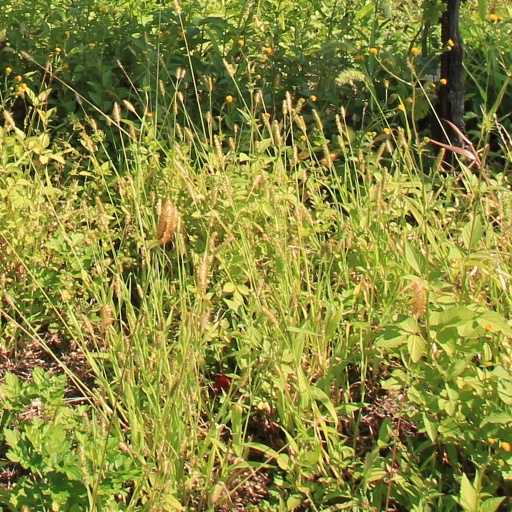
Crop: grape